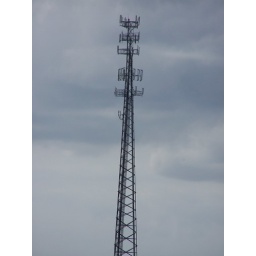
Still sitting in front of former West Point Stevens. This is across the road behind Waffle House.